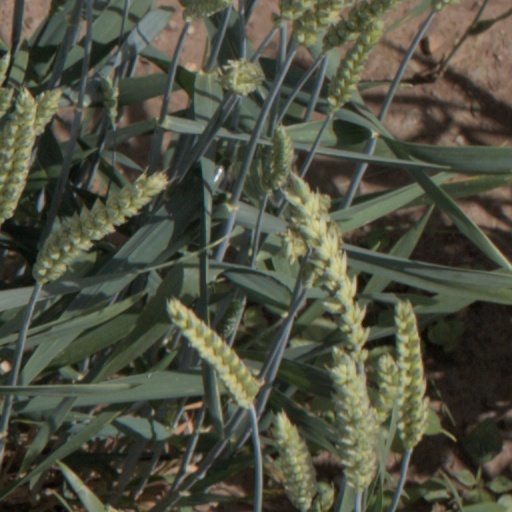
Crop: wheat